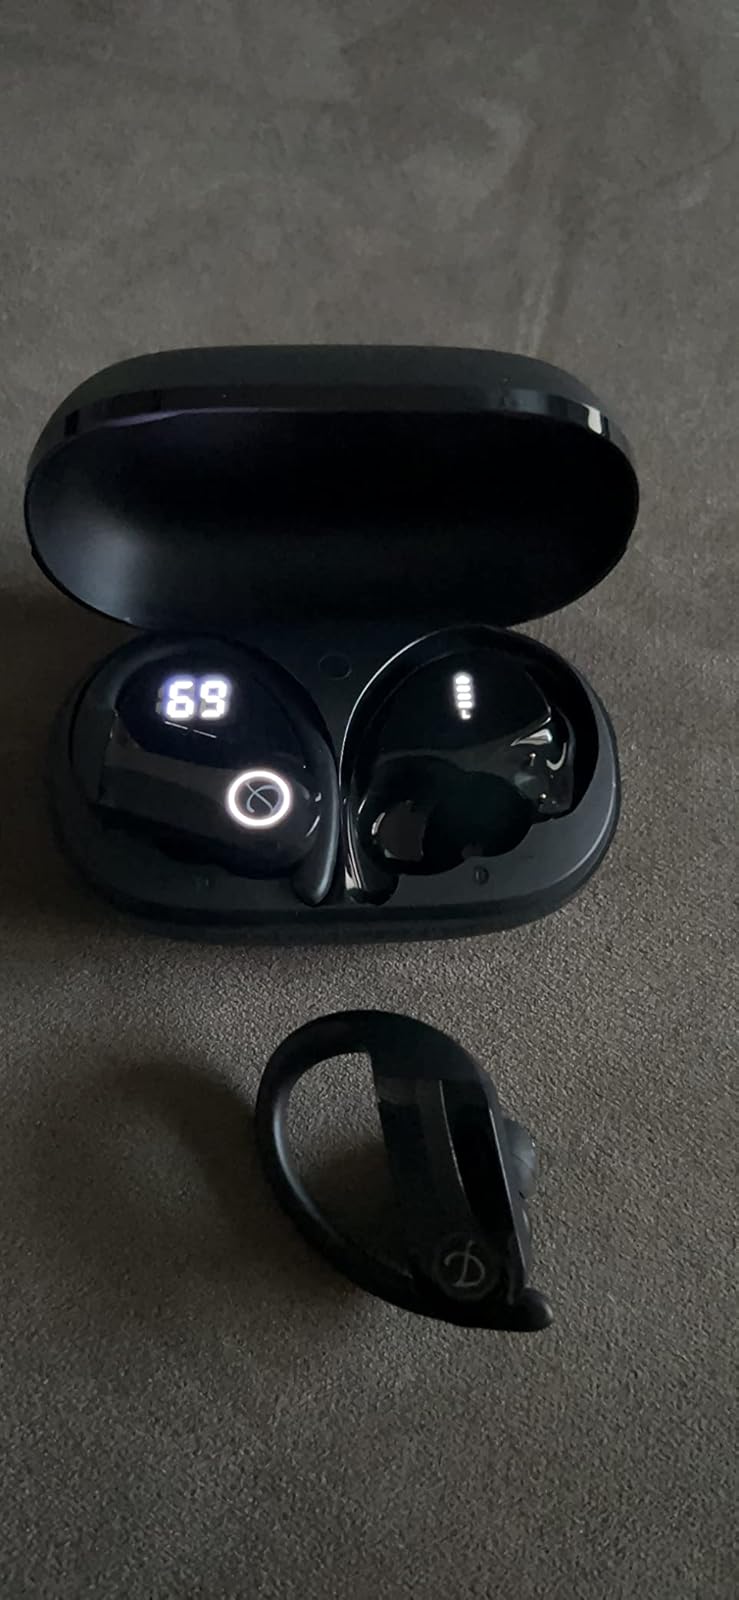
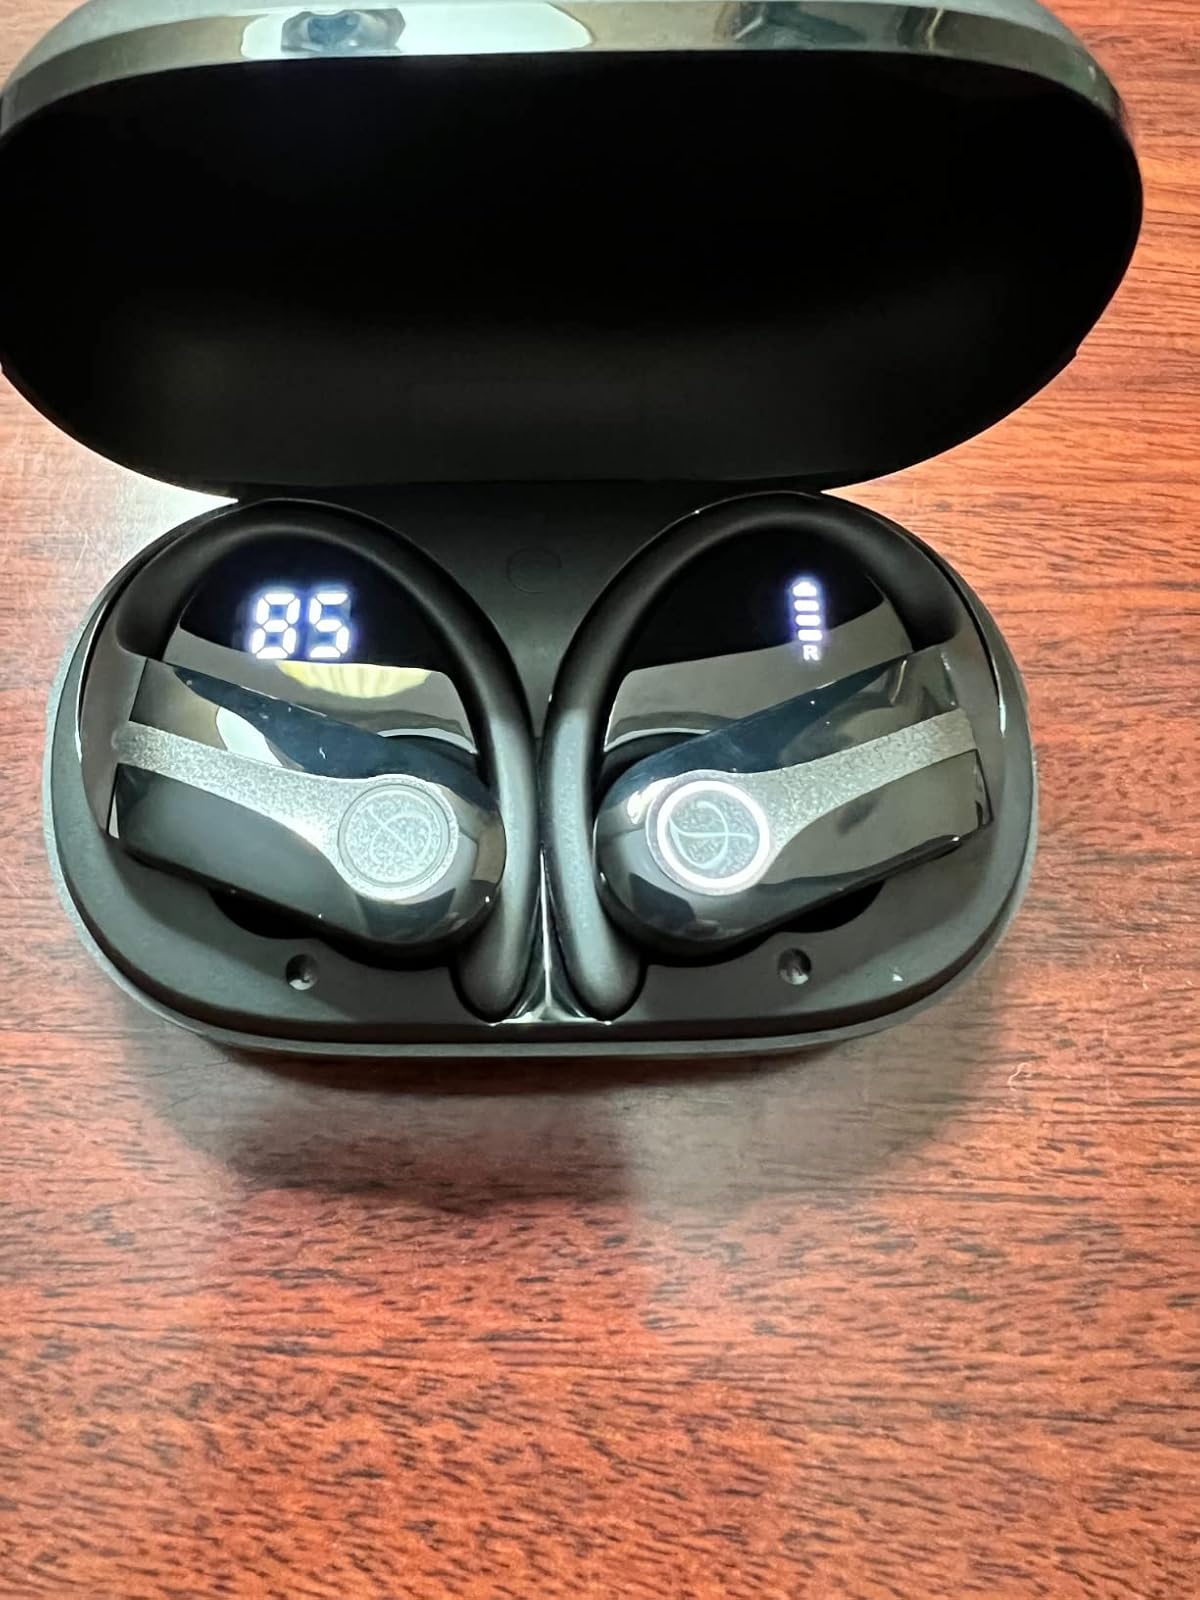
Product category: earbuds
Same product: yes